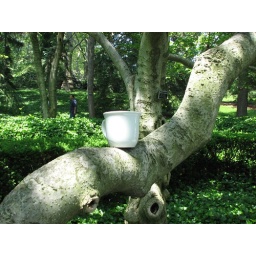
cup in tree